Team Buddies

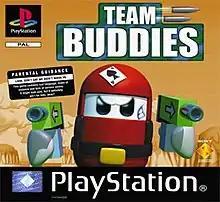
European cover art including a Parental Guidance warning. The North American version is rated "E" due to censorship of profanity.

Team Buddies is a 2000 action strategy video game developed by Psygnosis and published by Sony Computer Entertainment for the PlayStation. It was released by Midway Games in North America. It was also the last game developed by Psygnosis' Camden Town studio before it was moved to Sony.